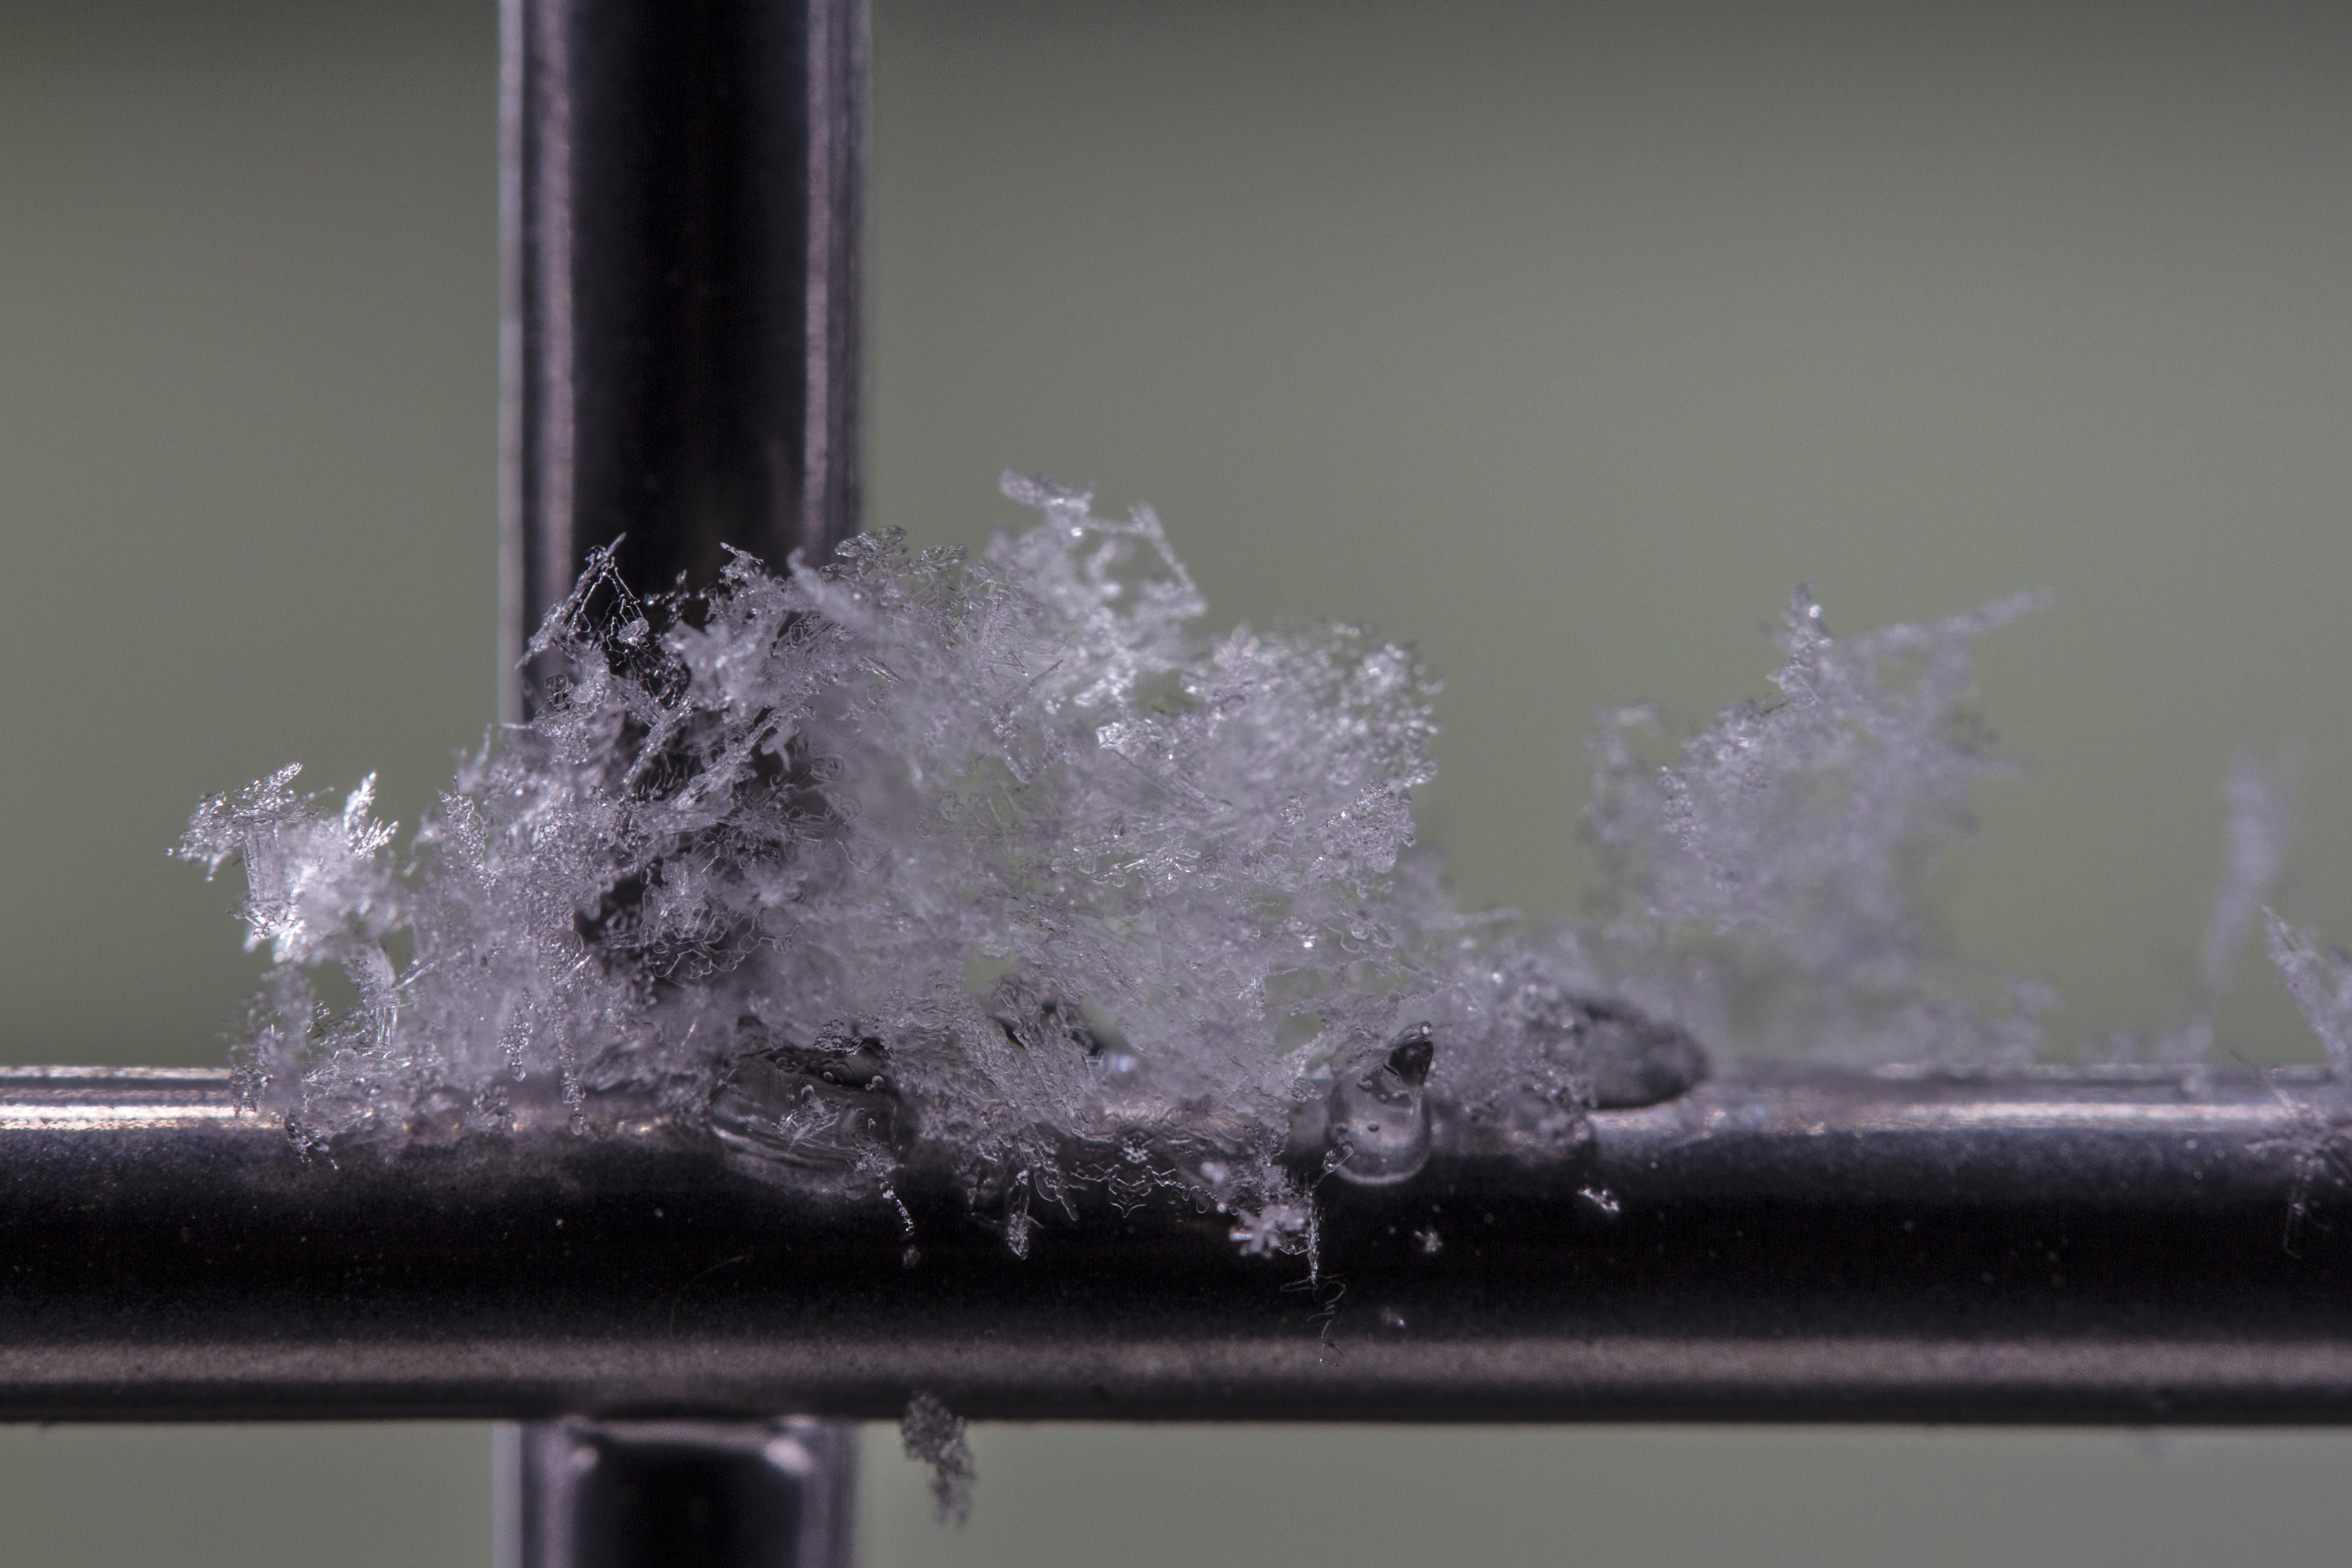
water, snow, ice, uk, freezing, peterborough, macro photography